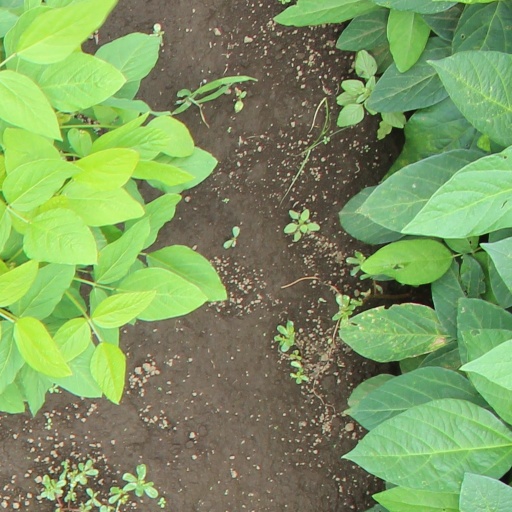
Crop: soybean